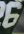
Number: 6